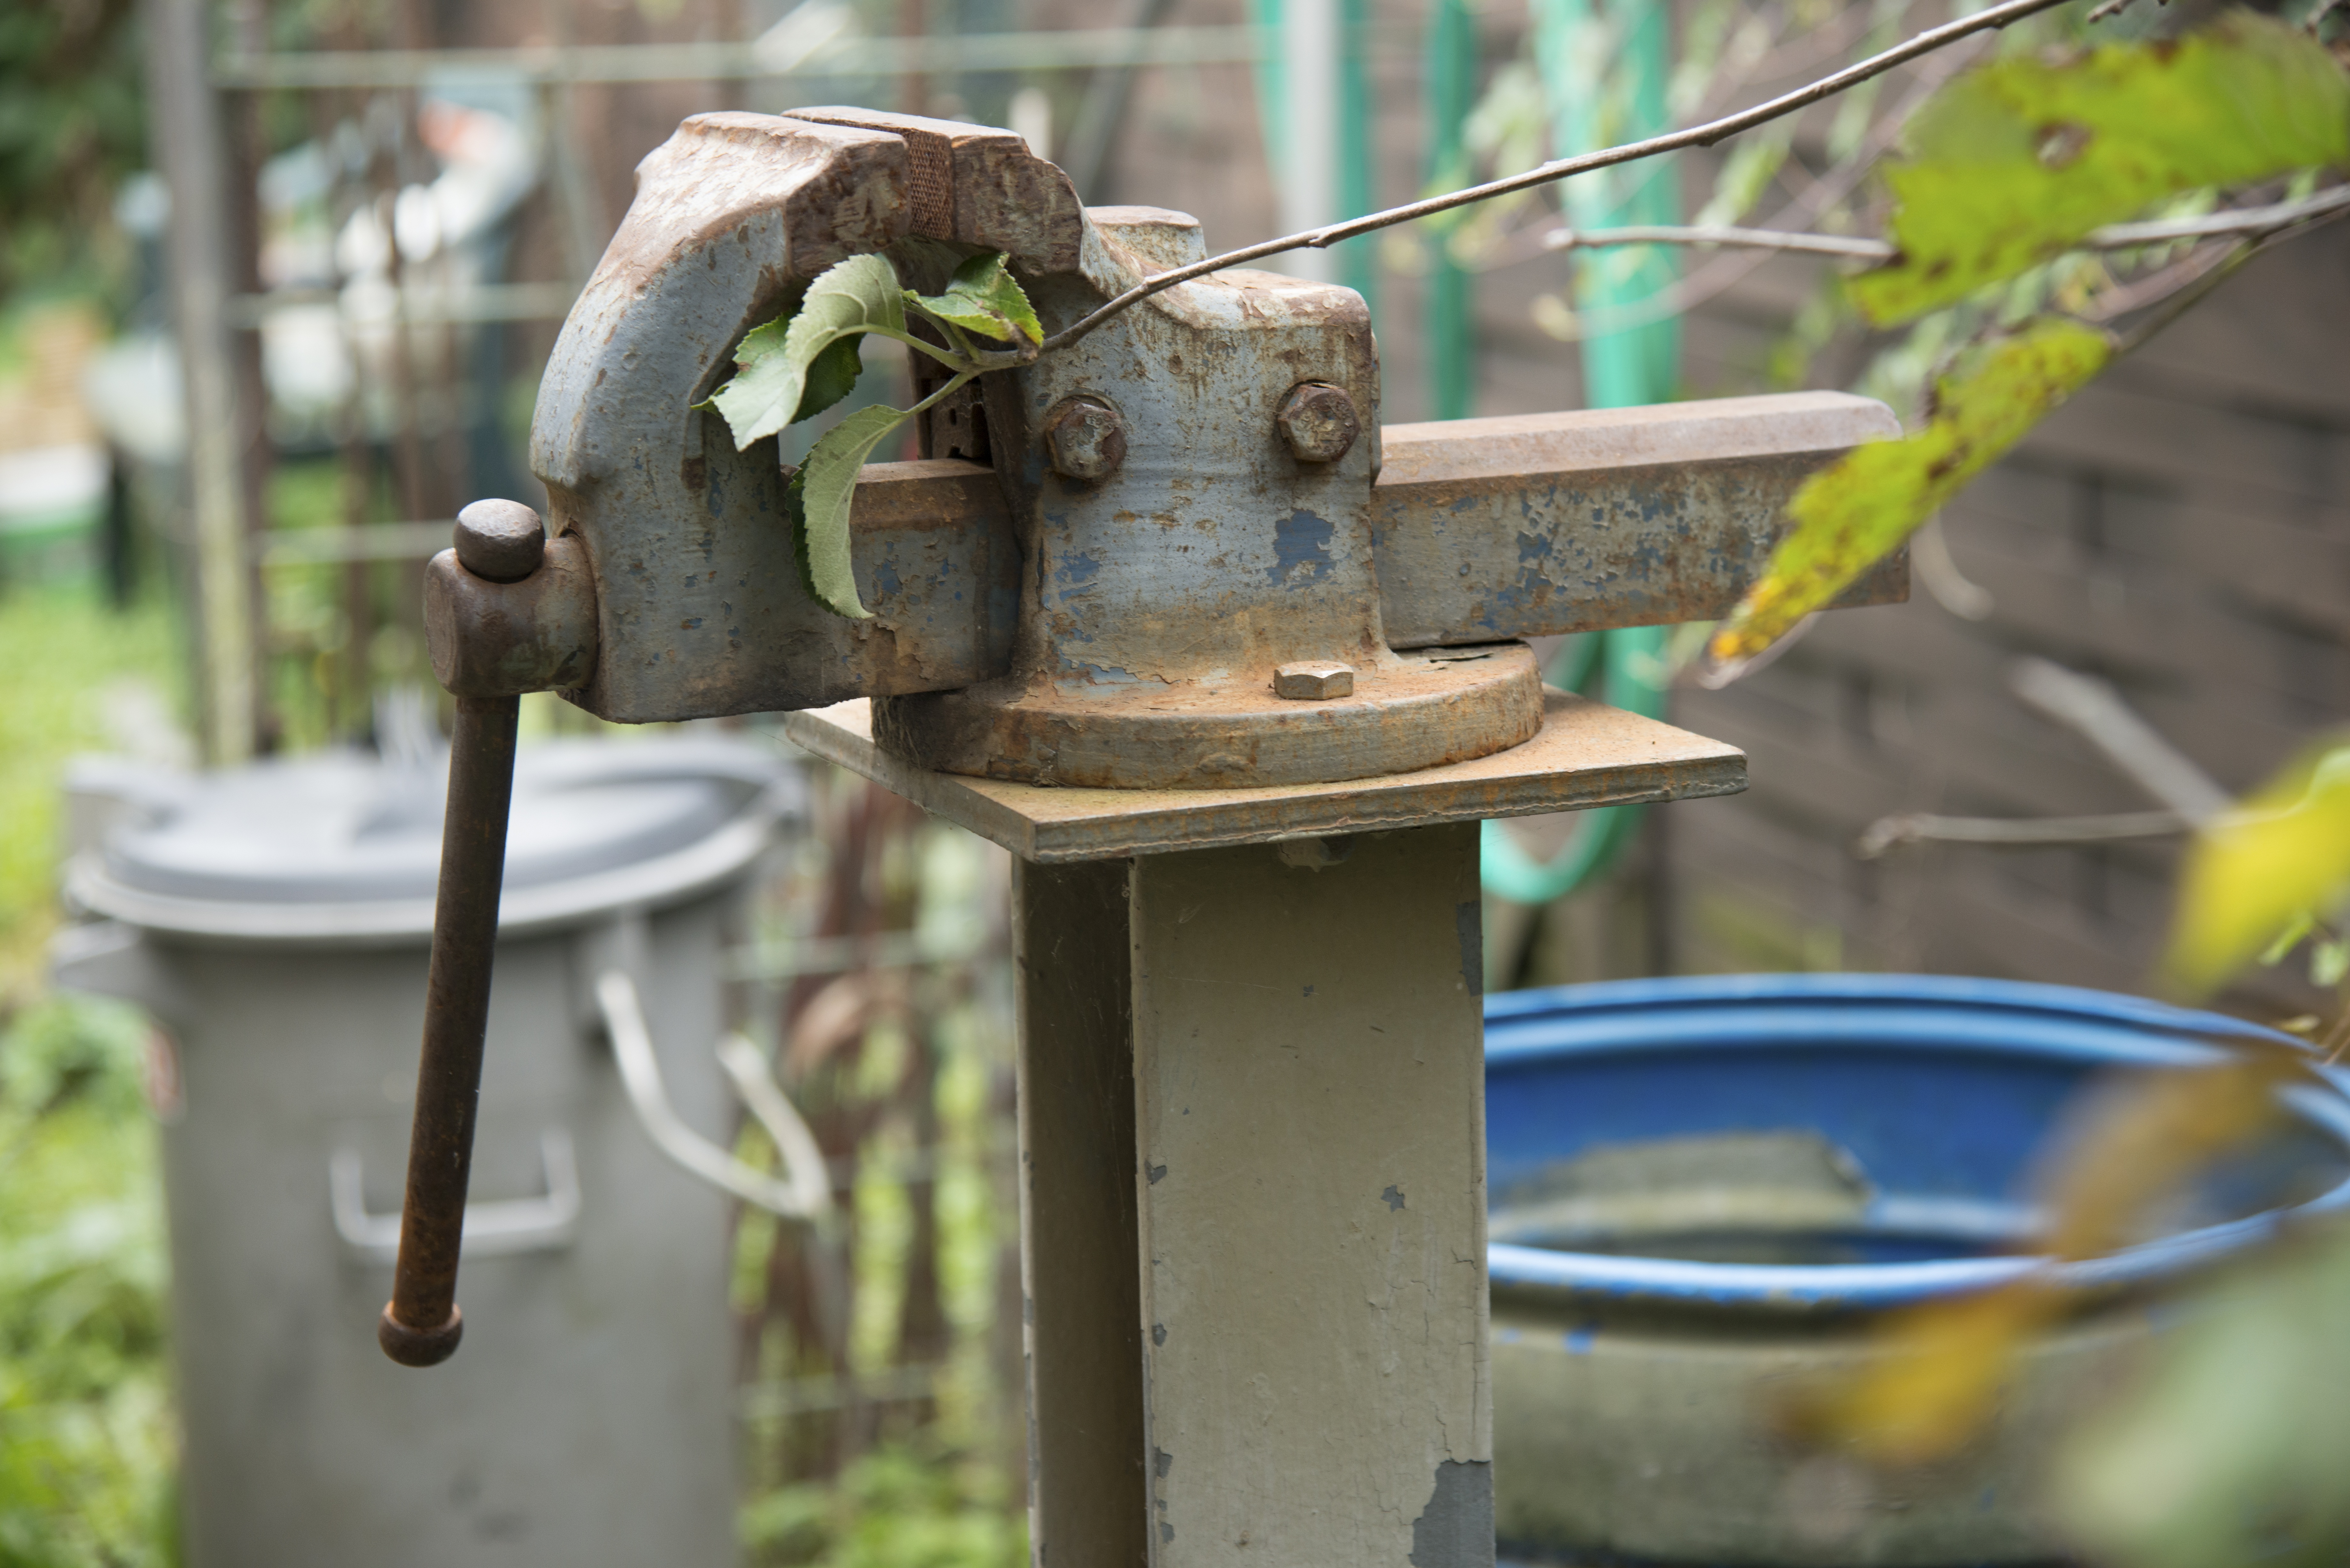
outdoor, green, metal, garden, festival, iron, vice, bird feeder, clamp, containing, steadfast